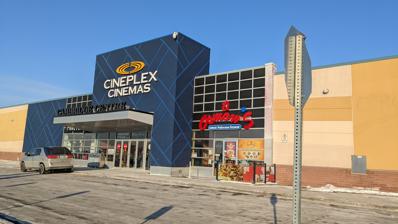
Building: Cambridge Centre
Country: Canada
Year built: 1973
Shopping mall in Cambridge, Ontario Cambridge Centre Location Cambridge, Ontario , Canada Coordinates 43°23′35″N 80°19′12″W / 43.393°N 80.320°W / 43.393; -80.320 Address 355 Hespeler Road Opening date 1973 Management Morguard REIT Owner Morguard No. of stores and services 137 No. of anchor tenants 3 (1 open, 2 vacant) Total retail floor area 721,297 sq ft (67,010.7 m 2 ) No. of floors 1 Website cambridge-centre .com Cambridge Centre is a shopping mall in Cambridge, Ontario , Canada. In the 1980s, Hespeler Road became the city's major commercial area, and is now known as the Highway 24/Hespeler Road Commercial District. The main anchor store is a Hudson's Bay . Construction recently transformed the previous anchor store Target into part of the mall adding SportChek on the front side and Kingpin on the backside. History The NHL sized skating rink Cambridge Centre opened in 1996, on a site previously occupied by the John Galt Centre which was constructed in 1973.  A Right House department store had been located in the John Galt Centre. The original anchors of the mall were Miracle Mart (at the current Marks, Marshalls, King Pin & Sport Chek sites) and Miracle Food Mart (at the current Forever 21 store site). The 1996 conversion and expansion doubled the length of the main shopping corridor with a fountain and new food court joining the old with the new. The construction of a 2-storey The Bay Department Store as the north anchor, the area which previously housed Miracle Mart and The Right House was expanded and reconstructed for Zellers which became the south anchor, and the previous Sears Outlet Store was converted into a 10-screen Cambridge Centre Cinemas. The mall underwent further expansion in 2002, which saw the construction of the 2 story Sears Department Store with many new stores, the relocation of the food court to the new wing and a National Hockey League -sized ice rink known as the Cambridge Ice Centre. The new wing shaped like a horseshoe connects to the main corridor and now the mall has reached its current size. Since 1996, $100 million has been invested in the enhancement of Cambridge Centre. Community involvement Cambridge Centre supports charities in the Waterloo Region, with a Community Kiosk that is available free of charge to registered local charities. Anchors Hudson's Bay Zellers (now operates as a store-within-a-store concept within Hudson's Bay) Indigo Books and Music Sport Chek Dollarama Marshalls Urban Behavior Ardene Galaxy Cinemas Former anchors Target Canada (divided into multiple store which includes Sport Chek and Marshalls) Zellers (converted to Target Canada) Sears Canada (converted to Urban Behavior) See also CF Fairview Park Mall Conestoga Mall Transit terminal Cambridge Centre Transit Terminal Grand River Transit transportation hub General information Coordinates 43°23′33″N 80°19′21″W / 43.3926°N 80.3225°W / 43.3926; -80.3225 Owned by Grand River Transit Bus routes 11 Connections GRT buses 302 Bus 203 iXpress Maple Grove 50 Dundas 51 Hespeler 53 Franklin 56 Dunbar 58 Elgin North 60 Burnett 61 Fountain 65 Saginaw 67 Eagle-Pinebush History Rebuilt December 19, 2016 ( 2016-12-19 ) Cambridge Centre is one of the principal interchange points for Grand River Transit buses in Cambridge. The terminal was moved to a new structure outside the front entrance of the mall, facing Hespeler Road, in December 2016. GRT's South Garage is also located nearby, on Conestoga Boulevard. The terminal had previously been located on the south side of the mall, on Dunbar Road. Currently, as of May 10, the bus terminal is regularly serviced by 10 local bus routes and 1 rapid transit route, being the 302 ION bus. Type Routes Rapid Transit 302 ION Bus iXpress 203 iXpress Maple Grove Local 50 Dundas-Myers 51 Hespler(both branchs) 53 Franklin 56 Dunbar 58 Elgin North 60 Burnett 61 Fountain 65 Saginaw 67 Eagle-Pinebush References